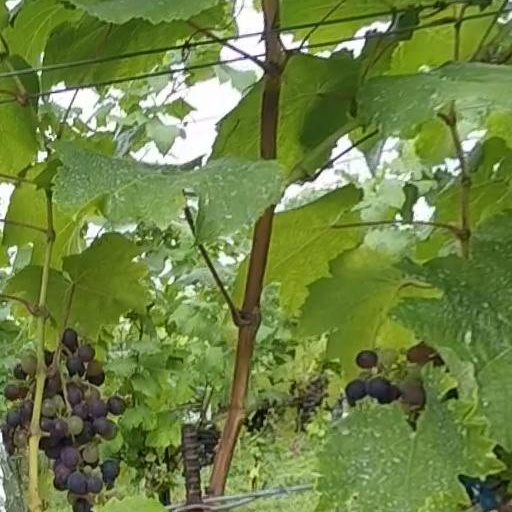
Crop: grape